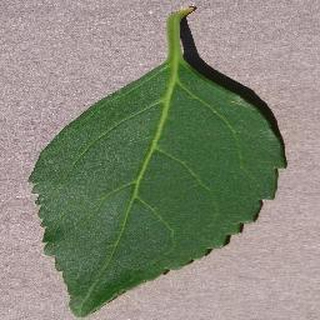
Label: healthy_cherry